Star Trek: Voyager

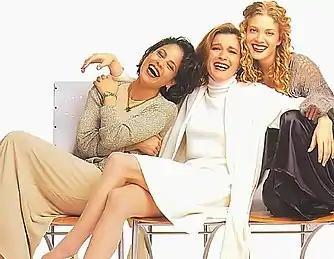
Roxann Dawson, Kate Mulgrew and Jennifer Lien (1995).

A total of 26 numbered books were released during the series' original run from 1995 to 2001. They include novelizations of the first episode, "Caretaker", "The Escape", "Violations", "Ragnarok", and novelizations of the episodes "Flashback", "Day of Honor", "Equinox" and "Endgame". Also, "unnumbered books", which are still part of the series, were released, though not part of the official release. These novels consist of episode novelizations except for "Caretaker", "Mosaic" (a biography of Kathryn Janeway), "Pathways" (a novel in which the biography of various crew members, including all of the senior staff, is given); and "The Nanotech War", a novel released in 2002, one year after the series' finale.